The Da Vinci Code (video game)

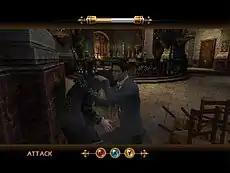
Combat mode in the Xbox version of the game; the player must press the relevant buttons in the correct order to successfully complete the attack.

The majority of the gameplay involves one of three aspects; searching, melee combat and puzzles. When searching locations, the player moves the characters around in a 3D environment viewed from a third-person perspective. When an object or location which can be examined more closely is found, the game switches to first-person mode, and the player can investigate in more detail. At this time, clues can be discovered on the object, or more specific objects can be found within the location.